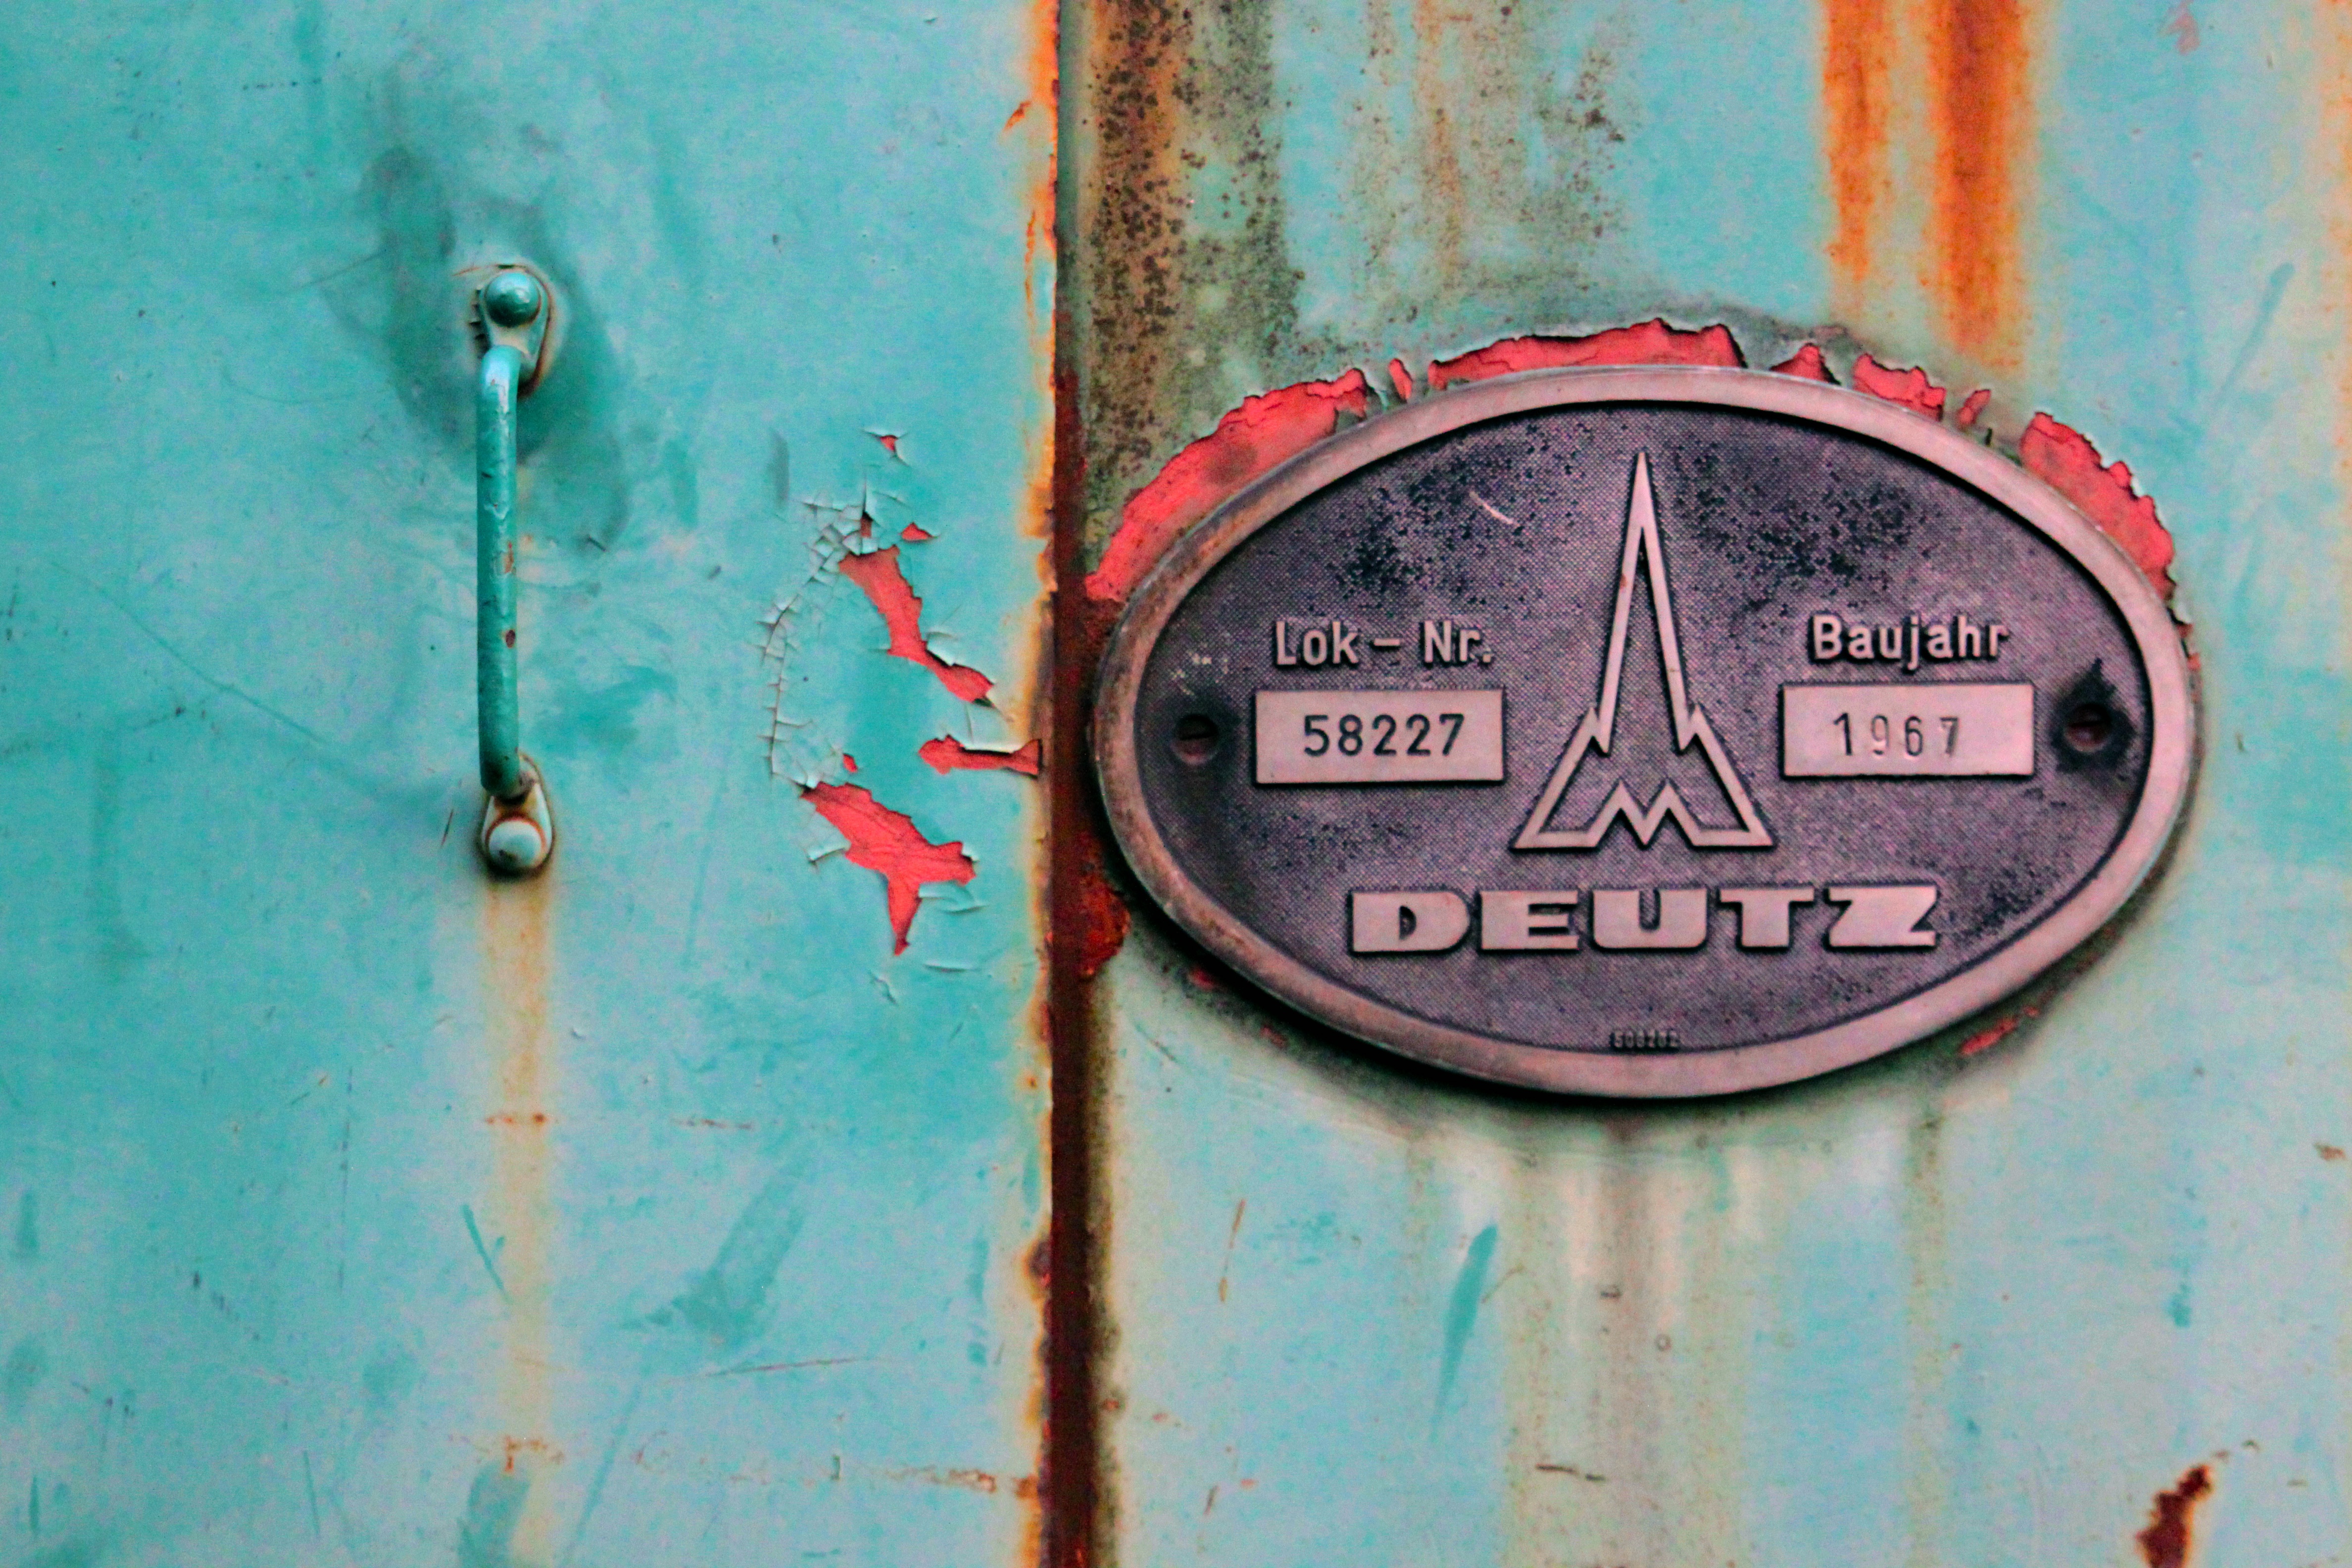
railway, wagon, number, old, wall, train, transport, green, red, color, blue, art, locomotive, logo, rusted, trains, wreck, railway station, shape, railway carriages, stainless, obsolete, retired, turned off, magirus deutz